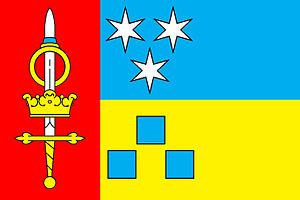
Bořislav est une commune du district de Teplice, dans la région d'Ústí nad Labem, en République tchèque. Sa population s'élevait à 379 habitants en 2018.